Chang'e

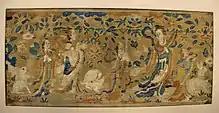
The ornate style of clothing worn by these four women suggests they are Immortals. The osmanthus leaf held by the largest figure, at the right, identifies her as the Moon Goddess Chang’e, who inhabits her celestial palace along with a rabbit that prepares the elixir of long life.

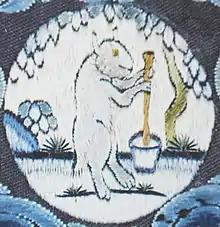
The jade rabbit lived on the Moon preparing the elixir of life.

There are many tales about Chang'e, including a well-known story about her that is given as the origin of the Mid-Autumn Festival.